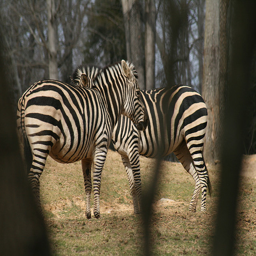
Two zebras standing outside in an enclosure near trees.
Two zebras mill about on the outskirts of a group of trees.
two zebras standing next to each other and some trees
Two zebras stand next to each other among some trees.
zebras standing together in the trees in a forest